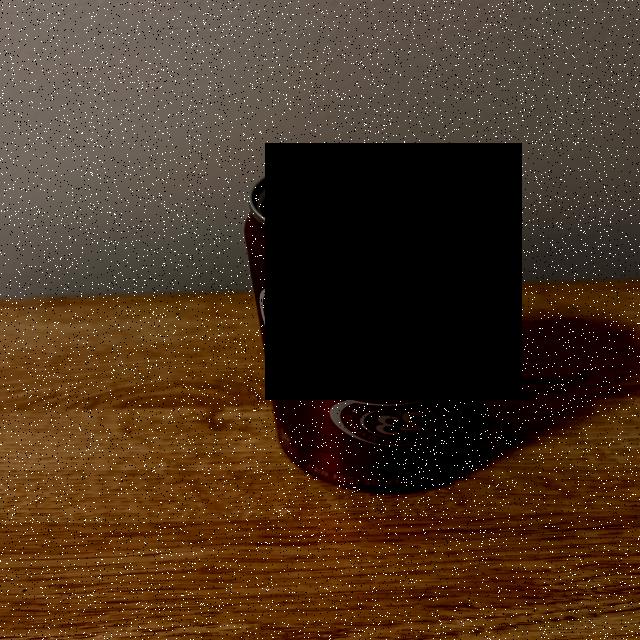
Label: cans